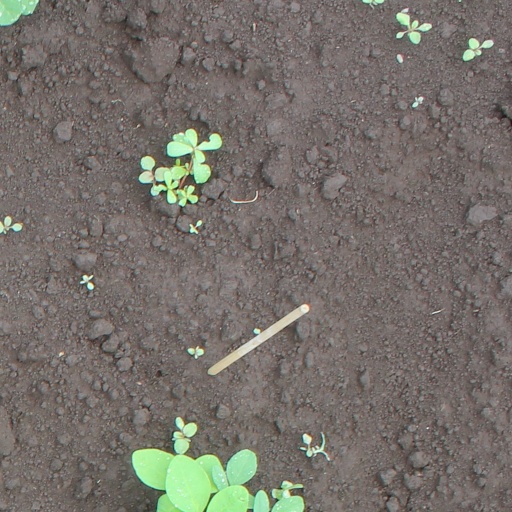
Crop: soybean